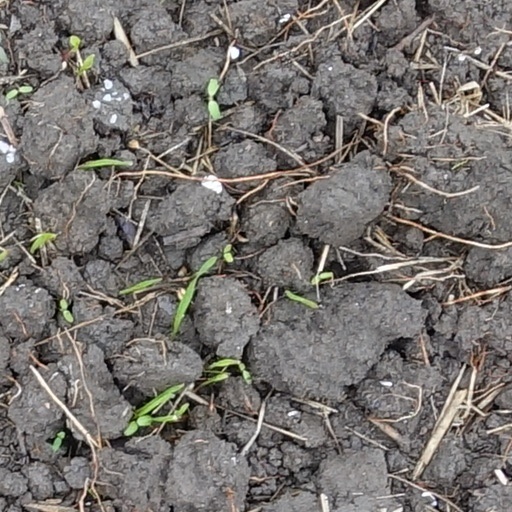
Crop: wheat